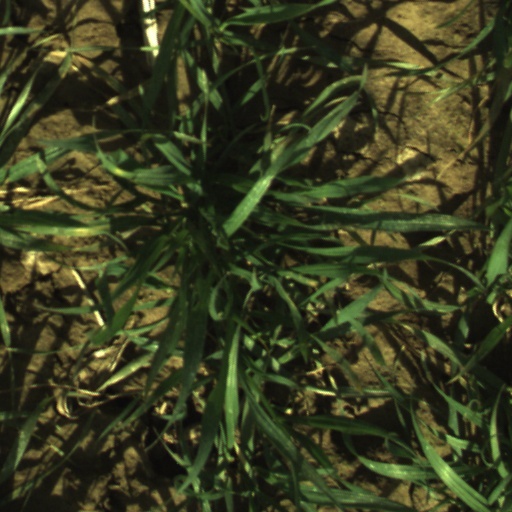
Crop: wheat